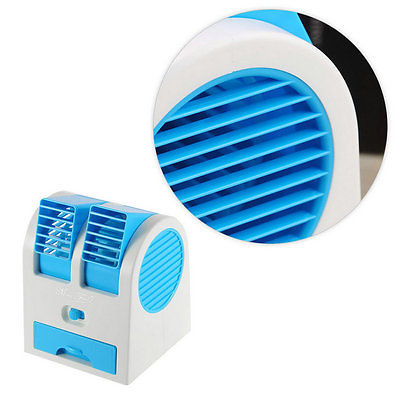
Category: fan